Eastbourne Borough Council

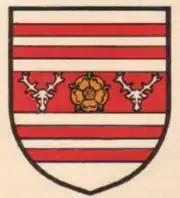
Eastbourne Coat of Arms, a version from 1925

Eastbourne's first elected local authority was a local board, established in 1859 when the ancient parish of Eastbourne was made a local government district. Prior to that the parish had been governed by its vestry, in the same way as most rural areas.